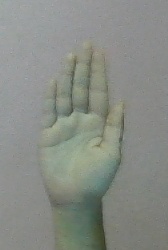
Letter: seen